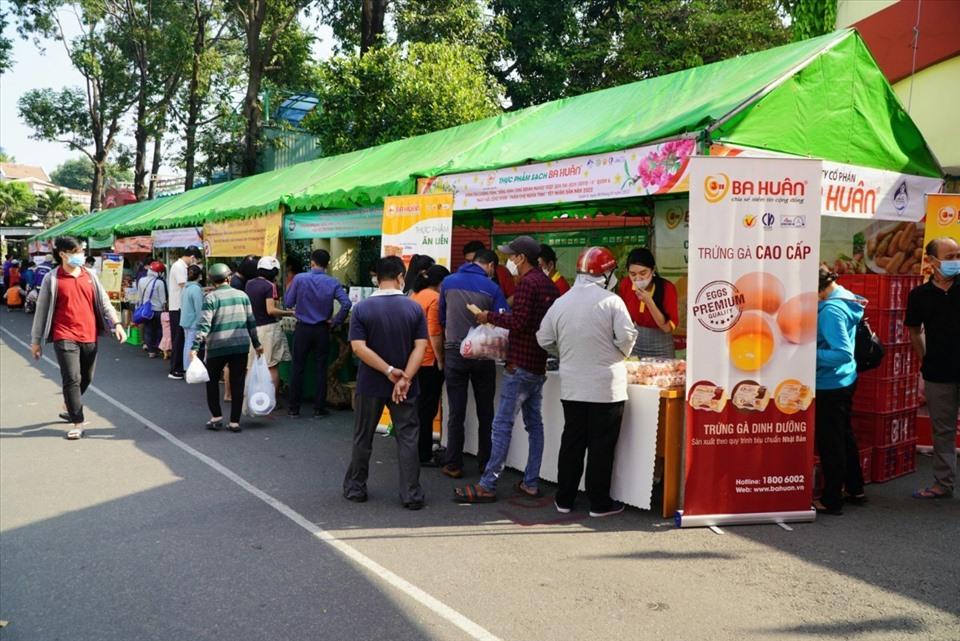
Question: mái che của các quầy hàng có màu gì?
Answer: màu xanh lá